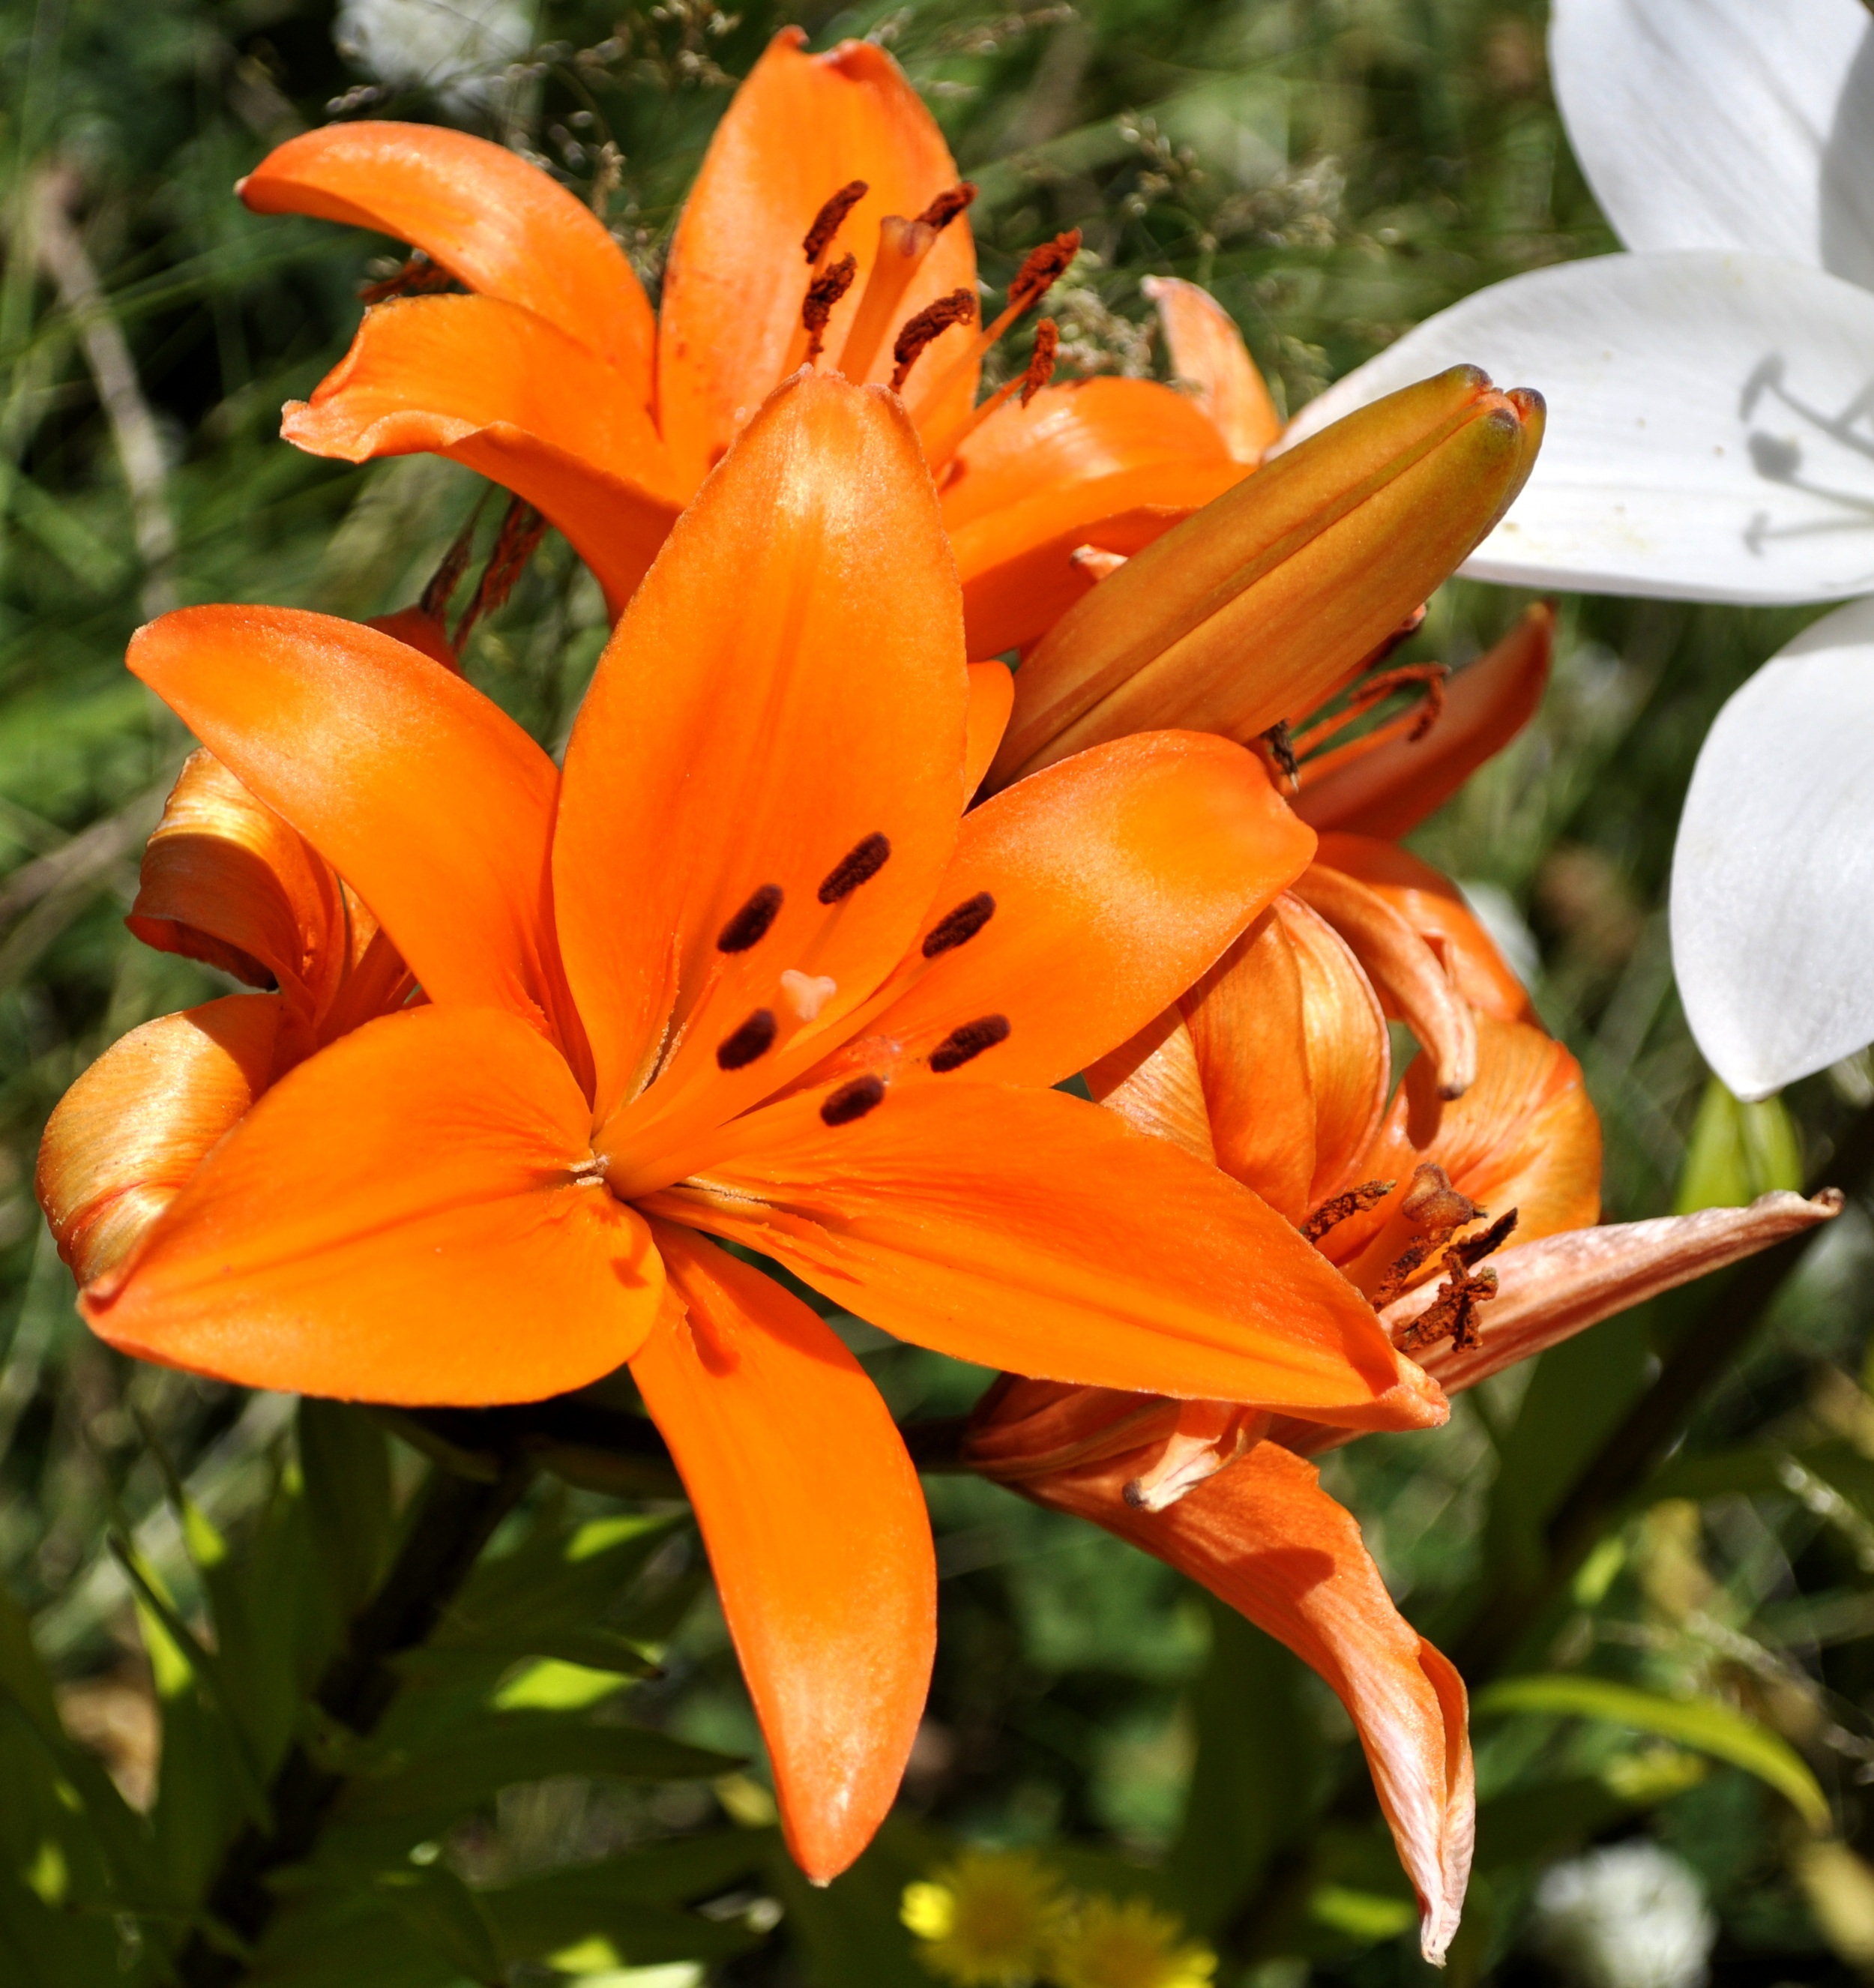
nature, blossom, plant, leaf, flower, petal, bloom, spring, autumn, botany, colorful, flora, wildflower, gardening, springtime, lily, macro photography, tigerlily, flowering plant, orange lily, land plant